Telkom (South Africa)

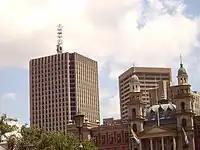
Telkom Group Head Office, as seen from Church Square in Pretoria - "City Centre" (Direction: NNW)

Telkom SA, as a group, comprises Telkom Business, Telkom Mobile, Consumer Marketing, Cloud, IT Operations, and its Wholesale and Networks division (Openserve).